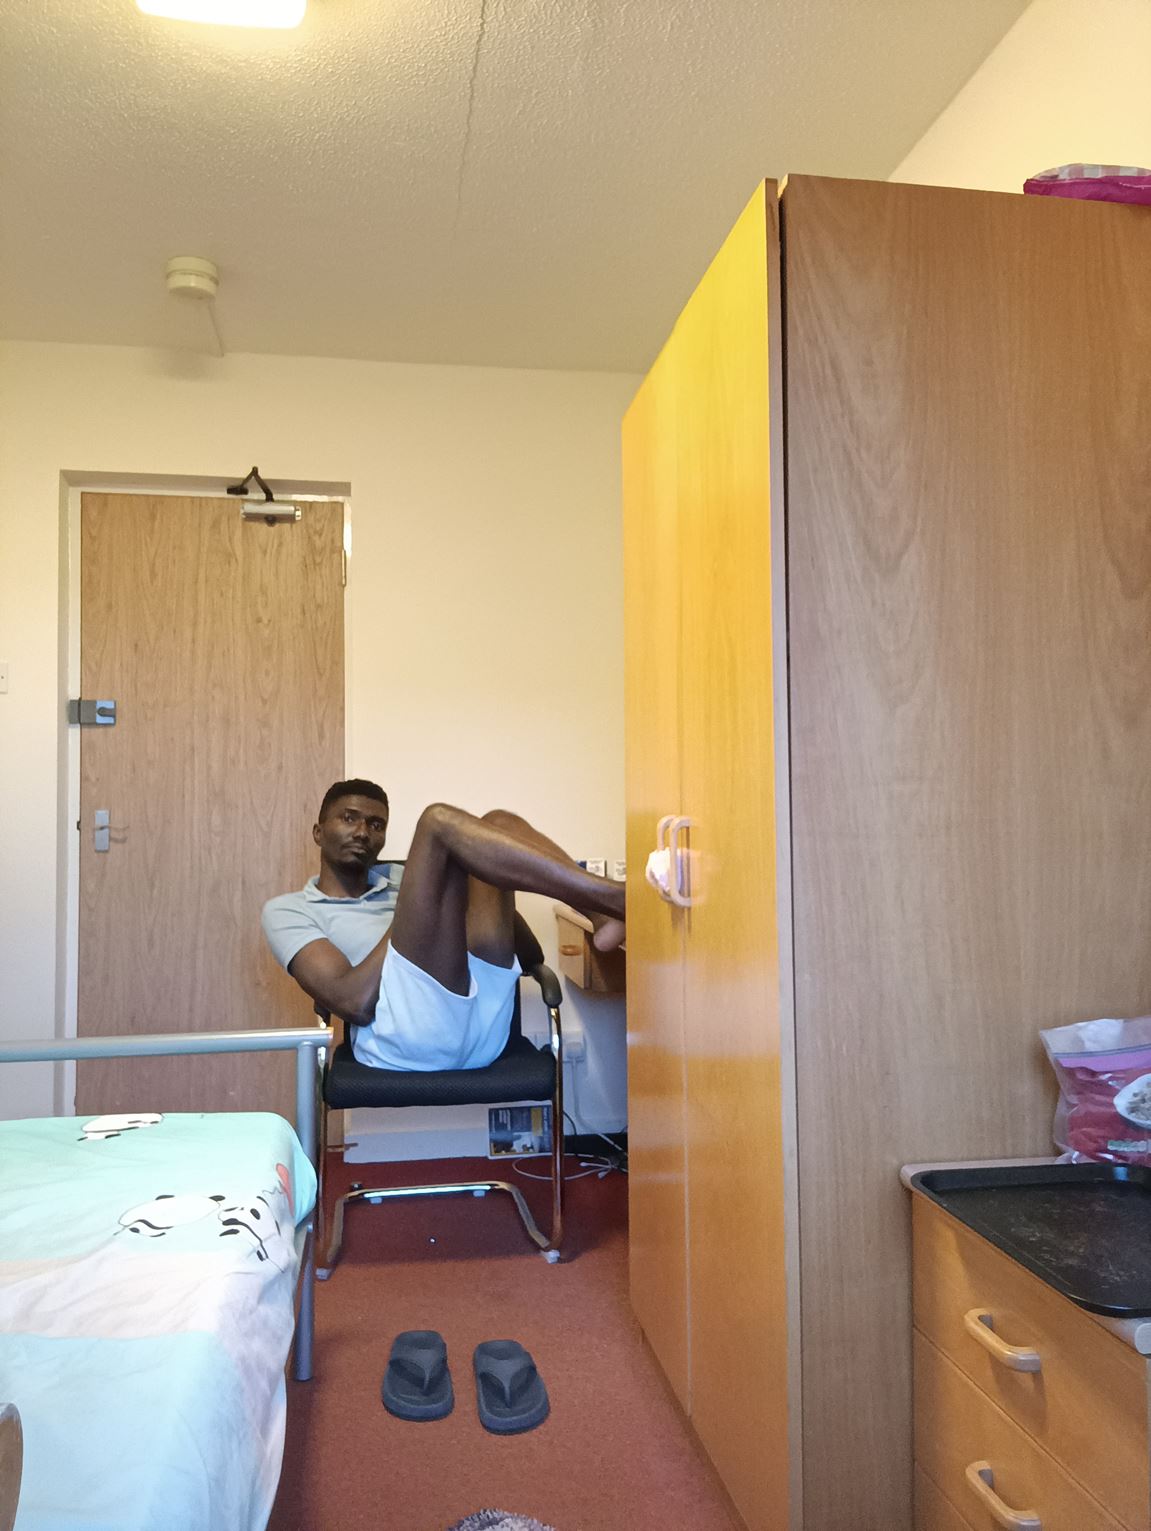
Posture: sit